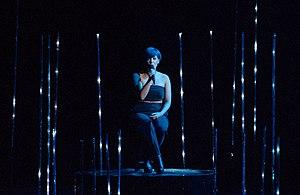
L’Autriche participe au Concours Eurovision de la chanson, depuis sa deuxième édition, en 1957, et l’a remporté deux fois : en 1966 et en 2014.
L'Autriche est l'un des quarante et un pays participants du Concours Eurovision de la chanson 2019, qui se déroule à Tel-Aviv en Israël. Le pays est représenté par la chanteuse Paenda et sa chanson Limits, sélectionnées en interne par le diffuseur autrichien ORF. Le pays se classe en 17ᵉ position lors de sa demi-finale, recevant 21 points. Le pays échoue donc à se qualifier pour la finale.
Limits est une chanson interprétée par la chanteuse autrichienne Paenda, de son vrai nom Gabriela Horn, sélectionnée pour représenter l'Autriche au Concours Eurovision de la chanson 2019 à Tel-Aviv en Israël.